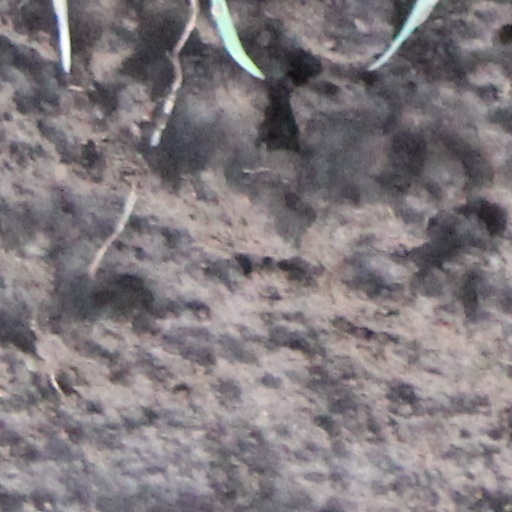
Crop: wheat